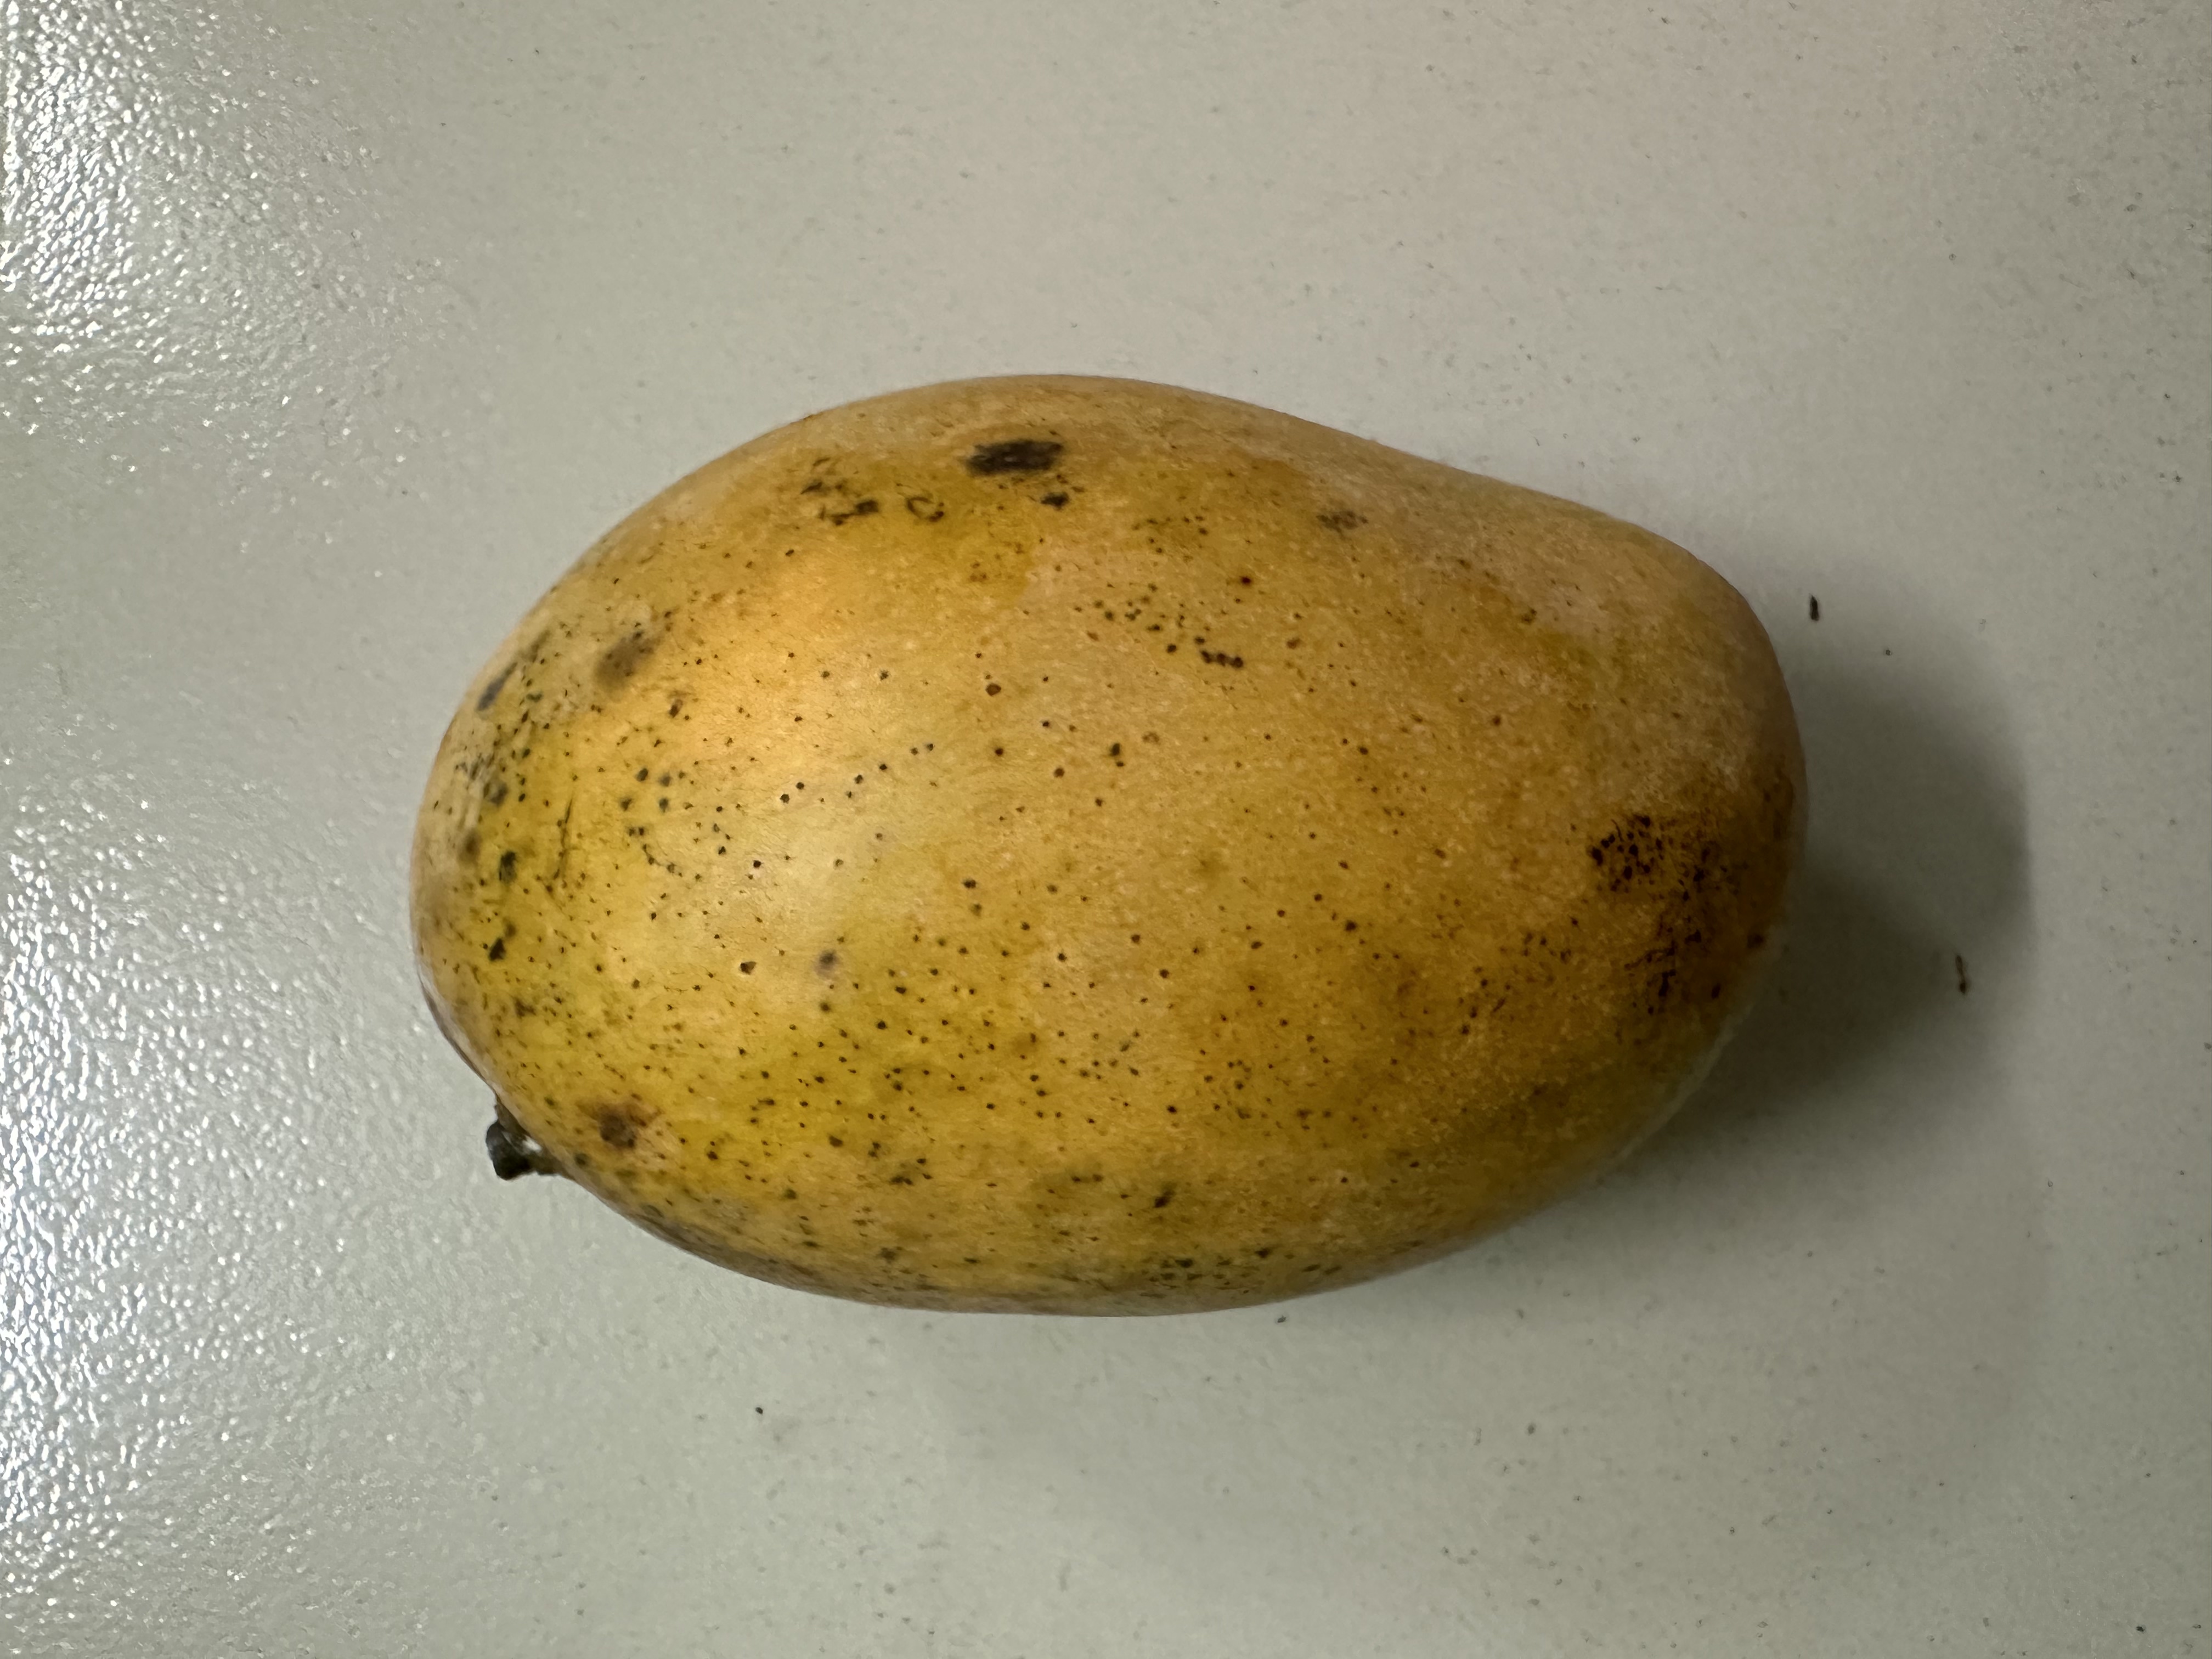
Mango variety: Mollika